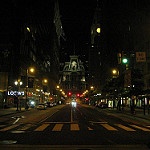
Label: street